Leslie Jordan

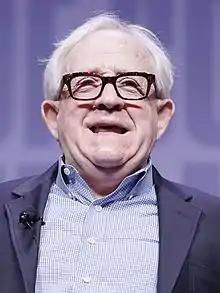
Jordan in September 2022 at the National Book Festival

Leslie Allen Jordan (April 29, 1955 – October 24, 2022) was an American actor, comedian, writer, and singer. His television roles include Beverley Leslie on "Will & Grace" (2001–2006 and 2017–2020), several characters in the "American Horror Story" franchise (2013–2019), Sid on "The Cool Kids" (2018–2019), Phil on "Call Me Kat" (2021–2022), and Lonnie Garr on "Hearts Afire" (1993–1995). On stage, Jordan played Earl "Brother Boy" Ingram in the 1996 play "Sordid Lives", later portraying the character in the 2000 film of the same name. During the COVID-19 pandemic, he became an Instagram contributor, amassing 5.8 million followers in 2020, and published his autobiography "How Y'all Doing? Misadventures and Mischief from a Life Well Lived" in April 2021.